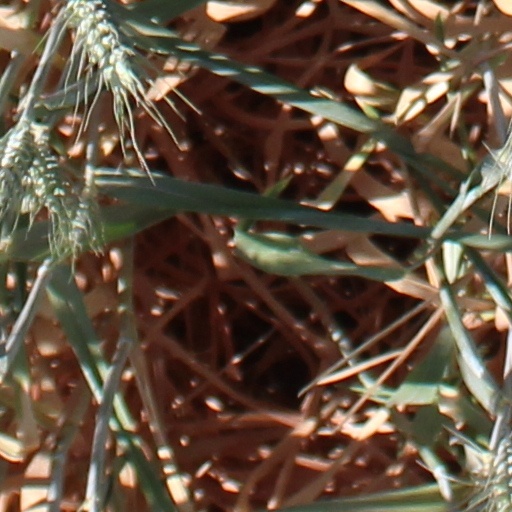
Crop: wheat